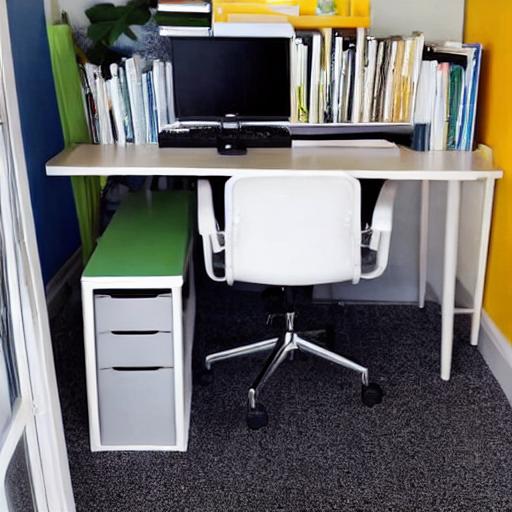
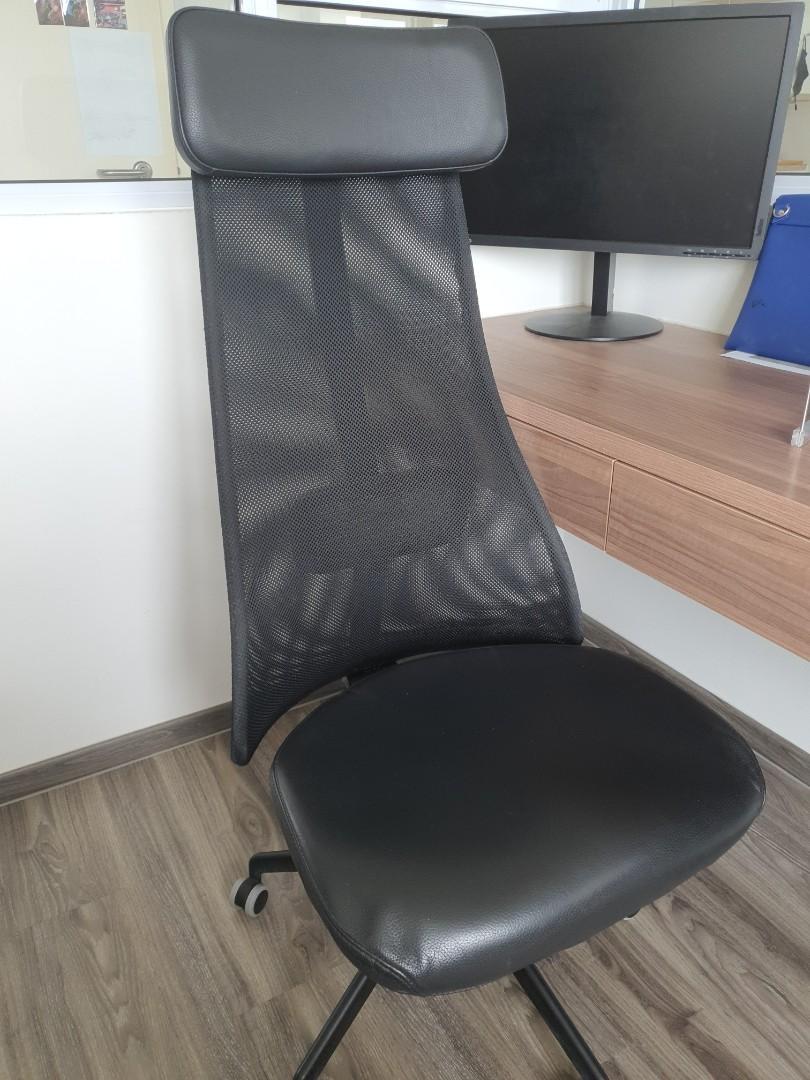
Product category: items_chair
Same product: no